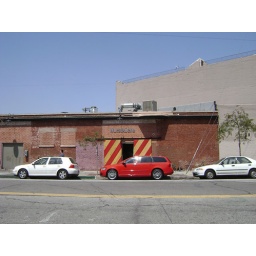
I thought it is kind of cute to have a red car in front of it. and 2 whites.